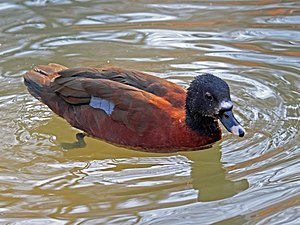
Afrikansk skovand
Afrikansk skovand er en andefugl, der lever i det vestlige og centrale Afrika.